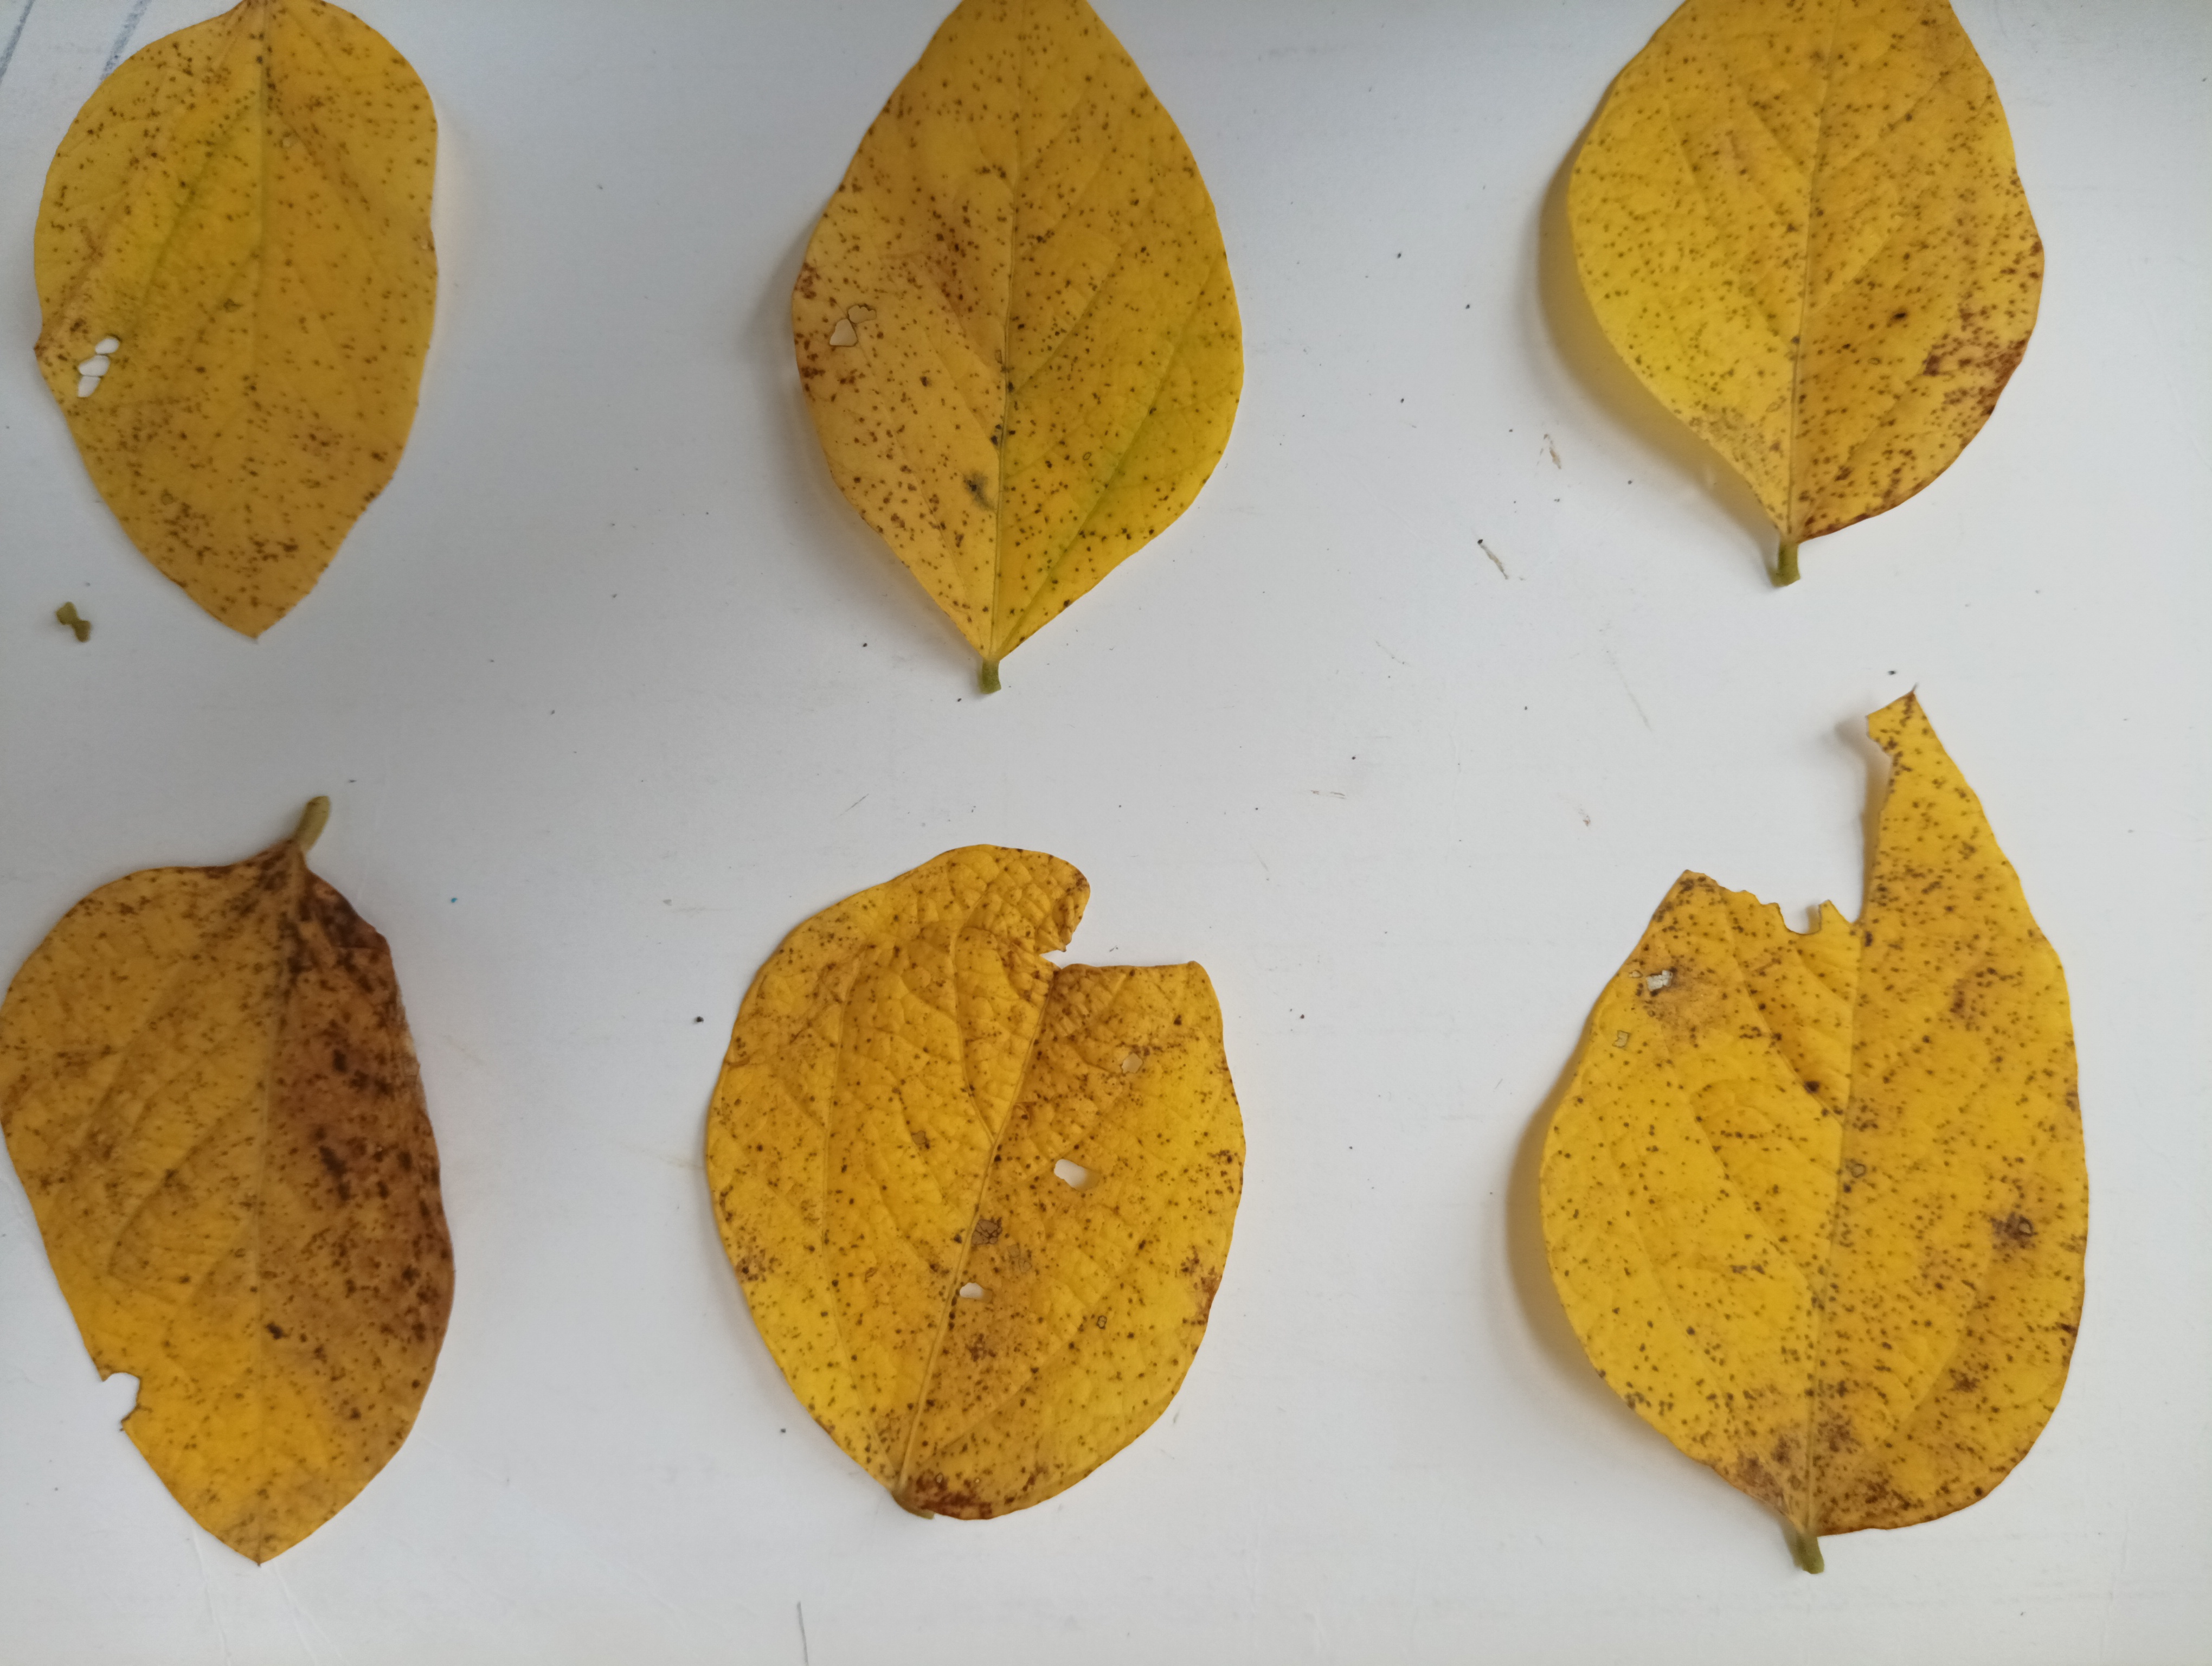
Label: Vein Necrosis